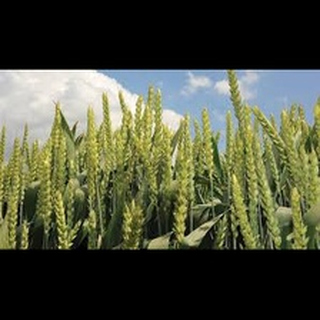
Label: wheat_smut